Ellen Barron

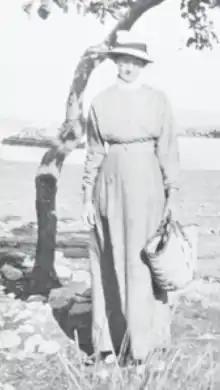
Ellen Barron on Lemnos, 1915

Ellen Barron (1875 – 8 July 1951) was a nurse in Queensland, Australia. She was a matron and leader in the Queensland nursing profession.